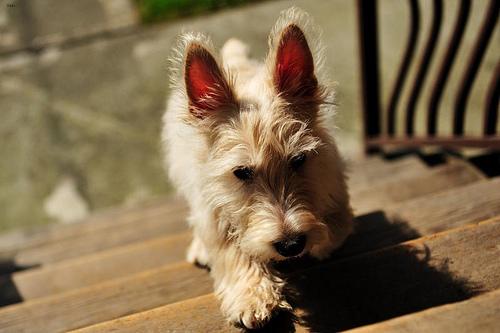
Breed: scottish terrier